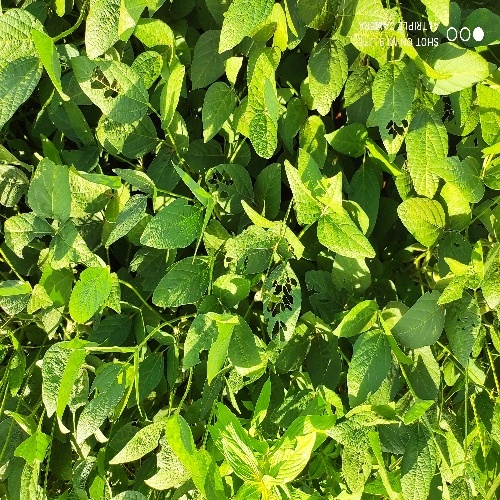
Label: Caterpillar